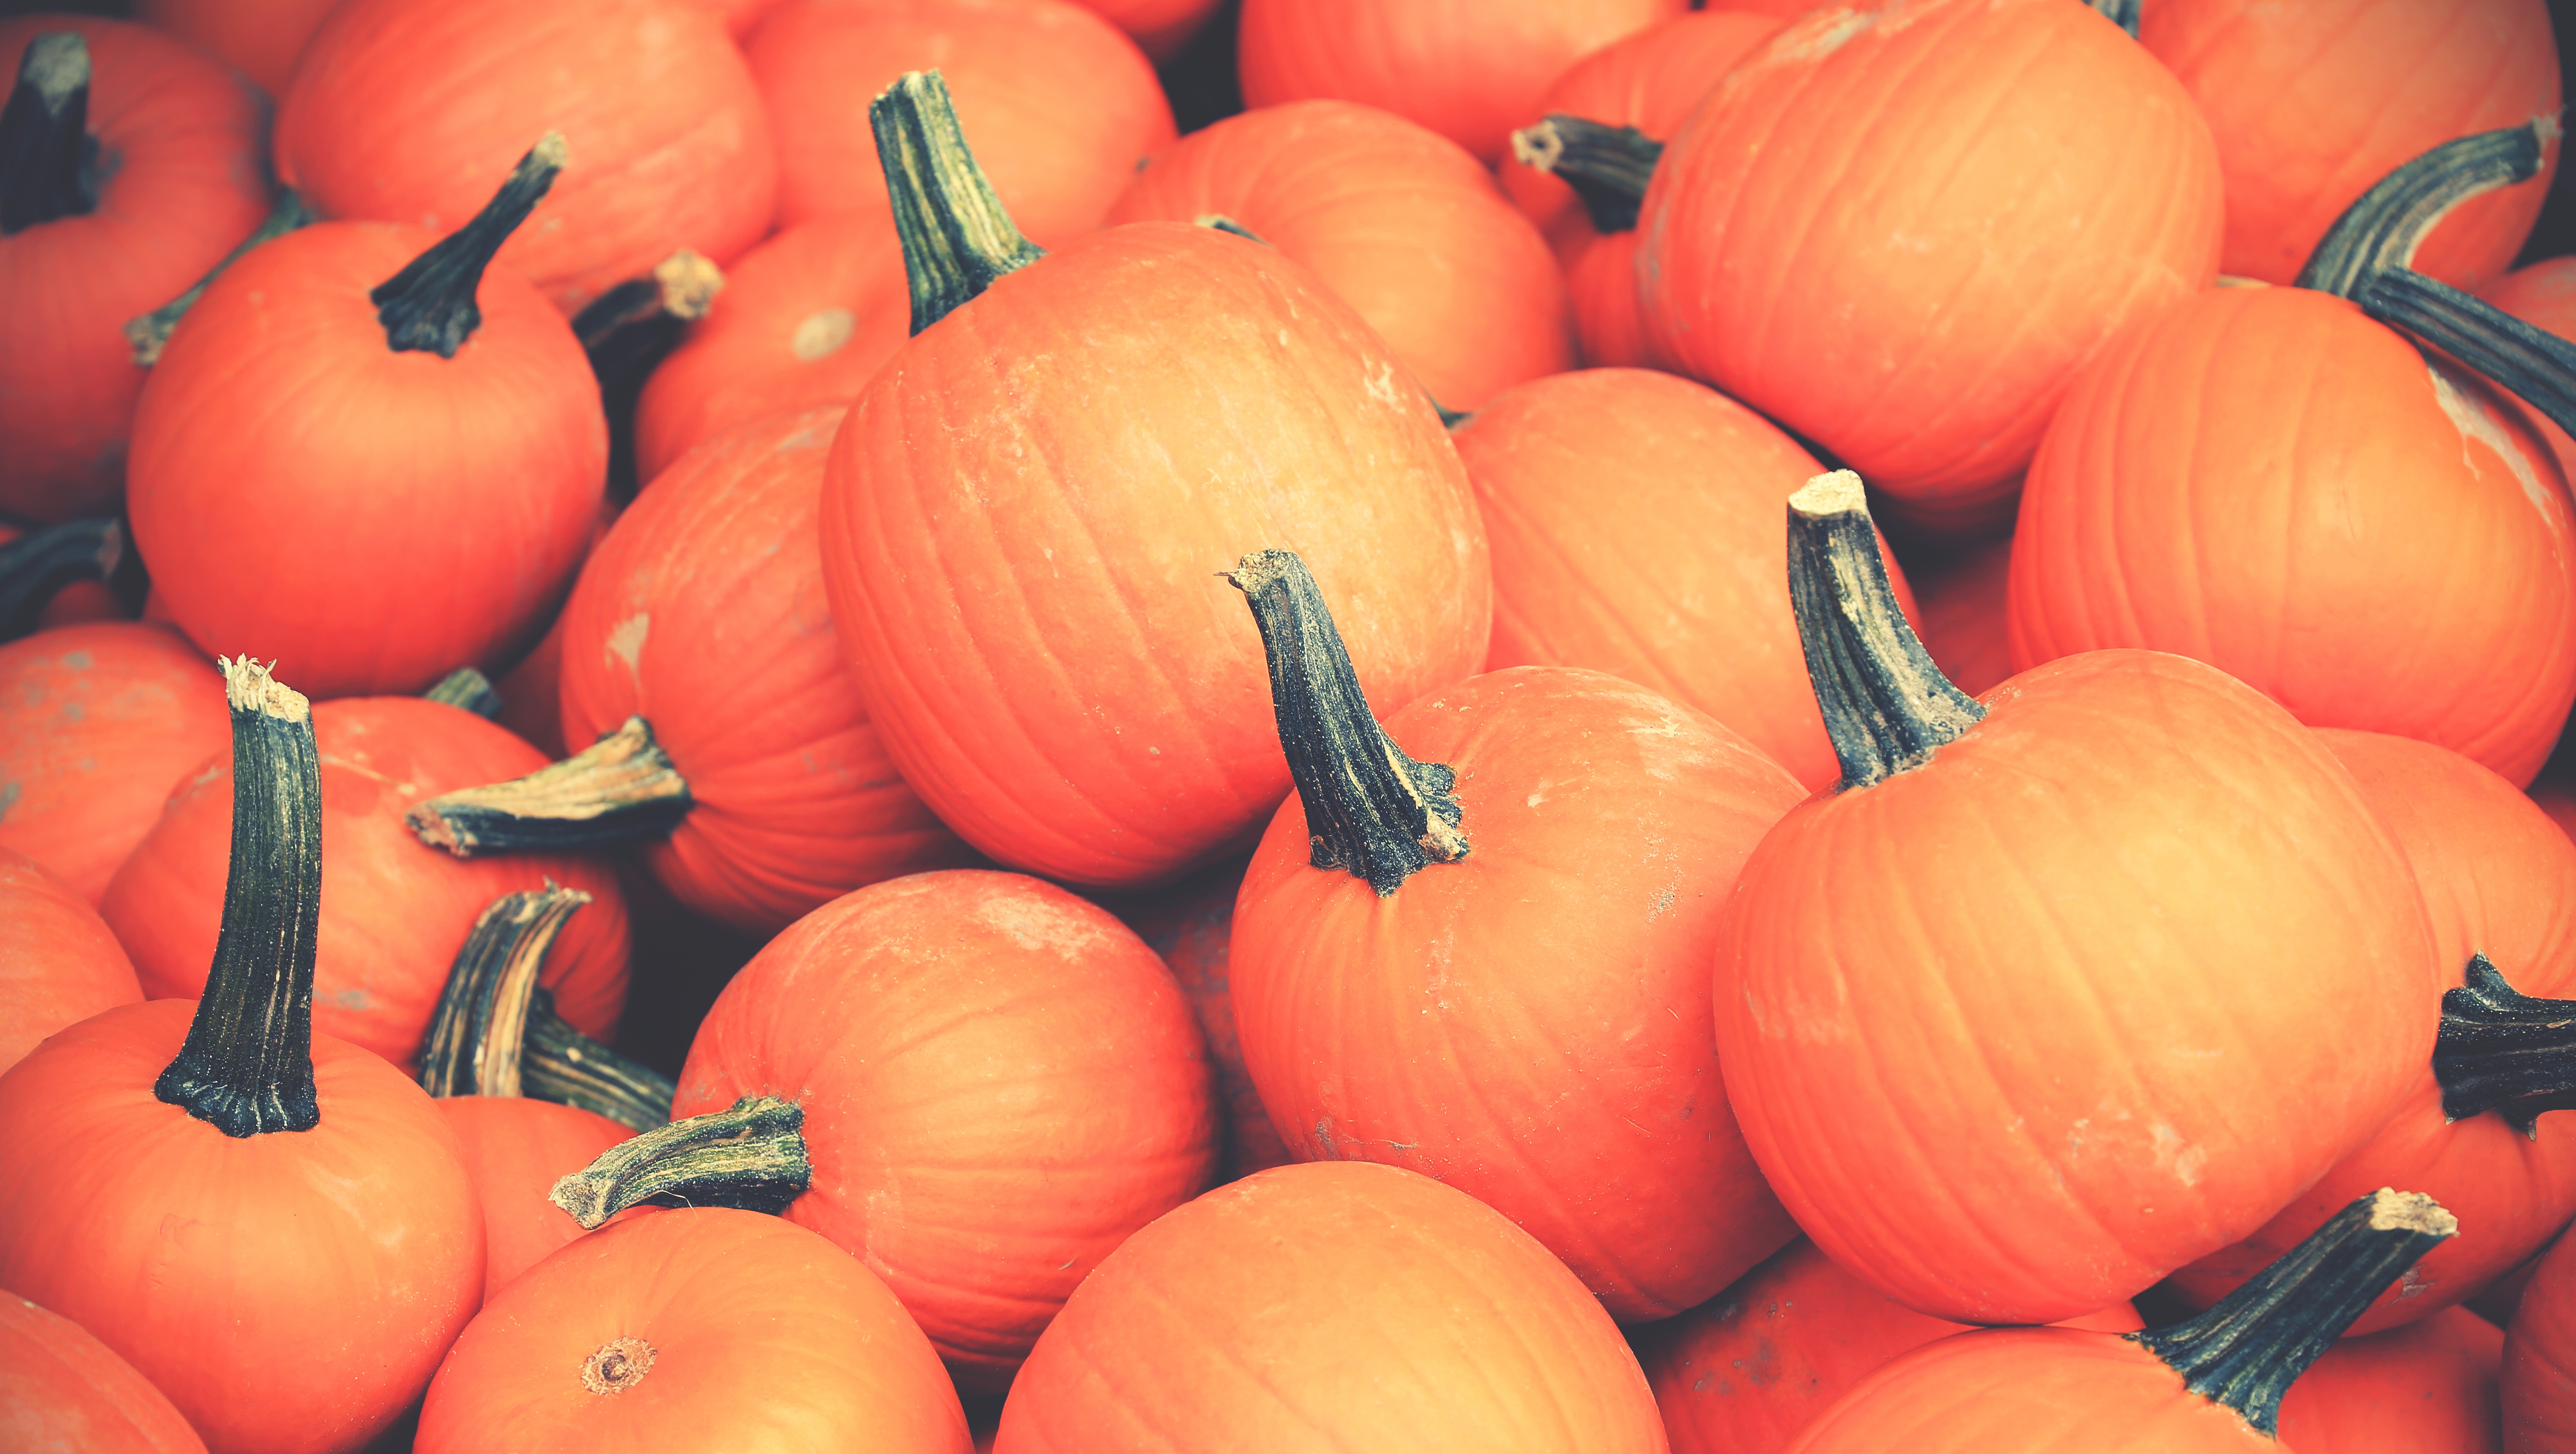
plant, fruit, fall, orange, food, produce, vegetable, autumn, pumpkin, halloween, calabaza, flowering plant, winter squash, land plant